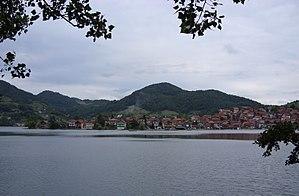
Divič est un village de Bosnie-Herzégovine. Il est situé dans la municipalité de Zvornik et dans la République serbe de Bosnie. Selon les premiers résultats du recensement bosnien de 2013, il compte 930 habitants.
Zvornik est une ville et une municipalité de Bosnie-Herzégovine située dans la République serbe de Bosnie. Selon les premiers résultats du recensement bosnien de 2013, la ville intra muros compte 12 674 habitants et la municipalité 63 686.